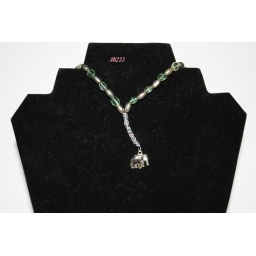
Length: 22 in Alloy elephant pendant single strand necklace. Colours: Glass green with acrylic grey beads